Battle of Saint Gotthard (1664)

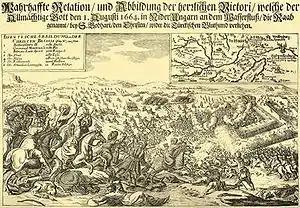
The Battle in an engraving of the era.

Köprülü's army, which might have numbered 120-150,000, probably included some 60,000 Janissaries and sipahis, 60-90,000 azaps, akıncıs, silidars, Tatars and vassals and allegedly 360 guns.